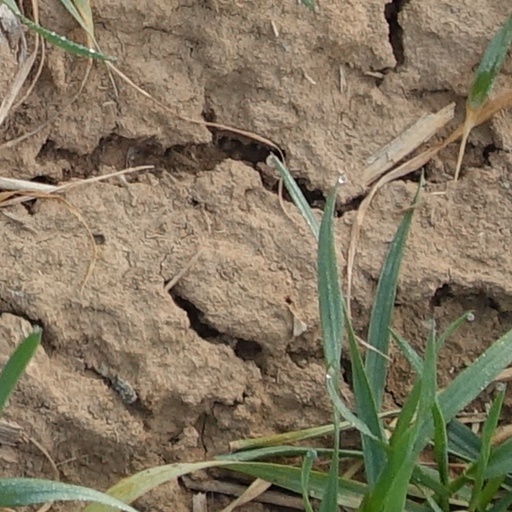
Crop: wheat